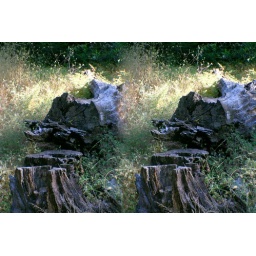
Look beyond screen plane to fuse and view in depth.